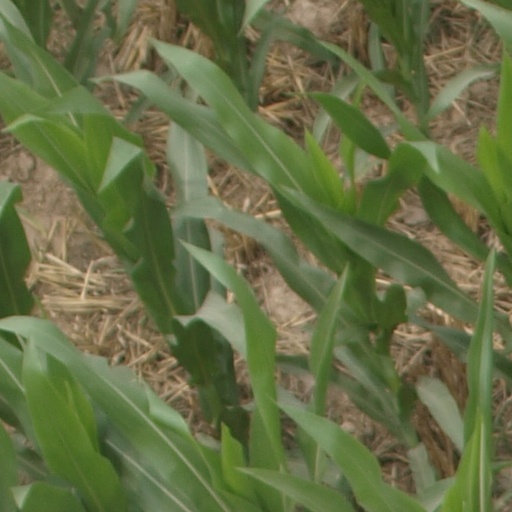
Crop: maize; corn